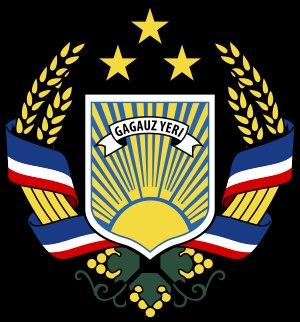
L'article 13.3 de la Loi Organique de la Gagaouzie décrit ses armoiries comme suivant: